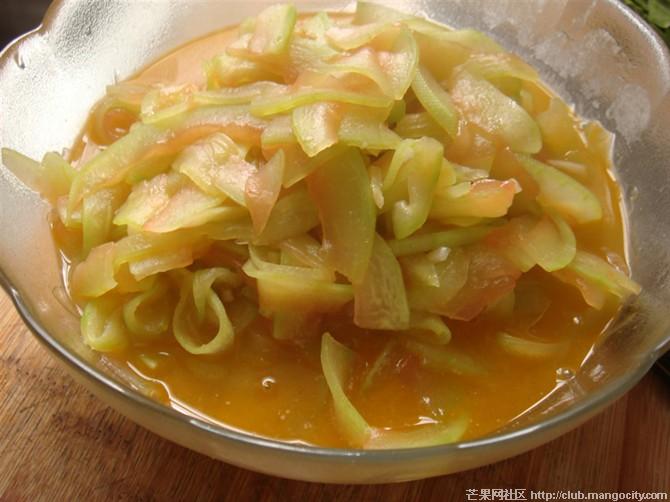
Label: trash